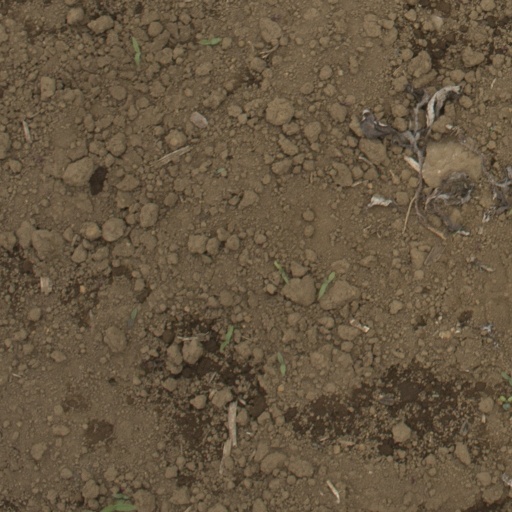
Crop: Jerusalem artichoke